History of England

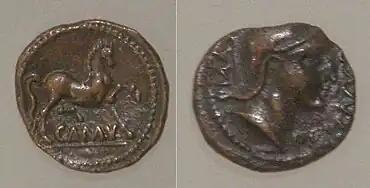

Around this time the earliest mentions of Britain appear in the annals of history. The first historical mention of the region is from the Massaliote Periplus, a sailing manual for merchants thought to date to the 6th century BC, and Pytheas of Massilia wrote of his voyage of discovery to the island around 325 BC. Both of these texts are now lost; although quoted by later writers, not enough survives to inform the archaeological interpretation to any significant degree.